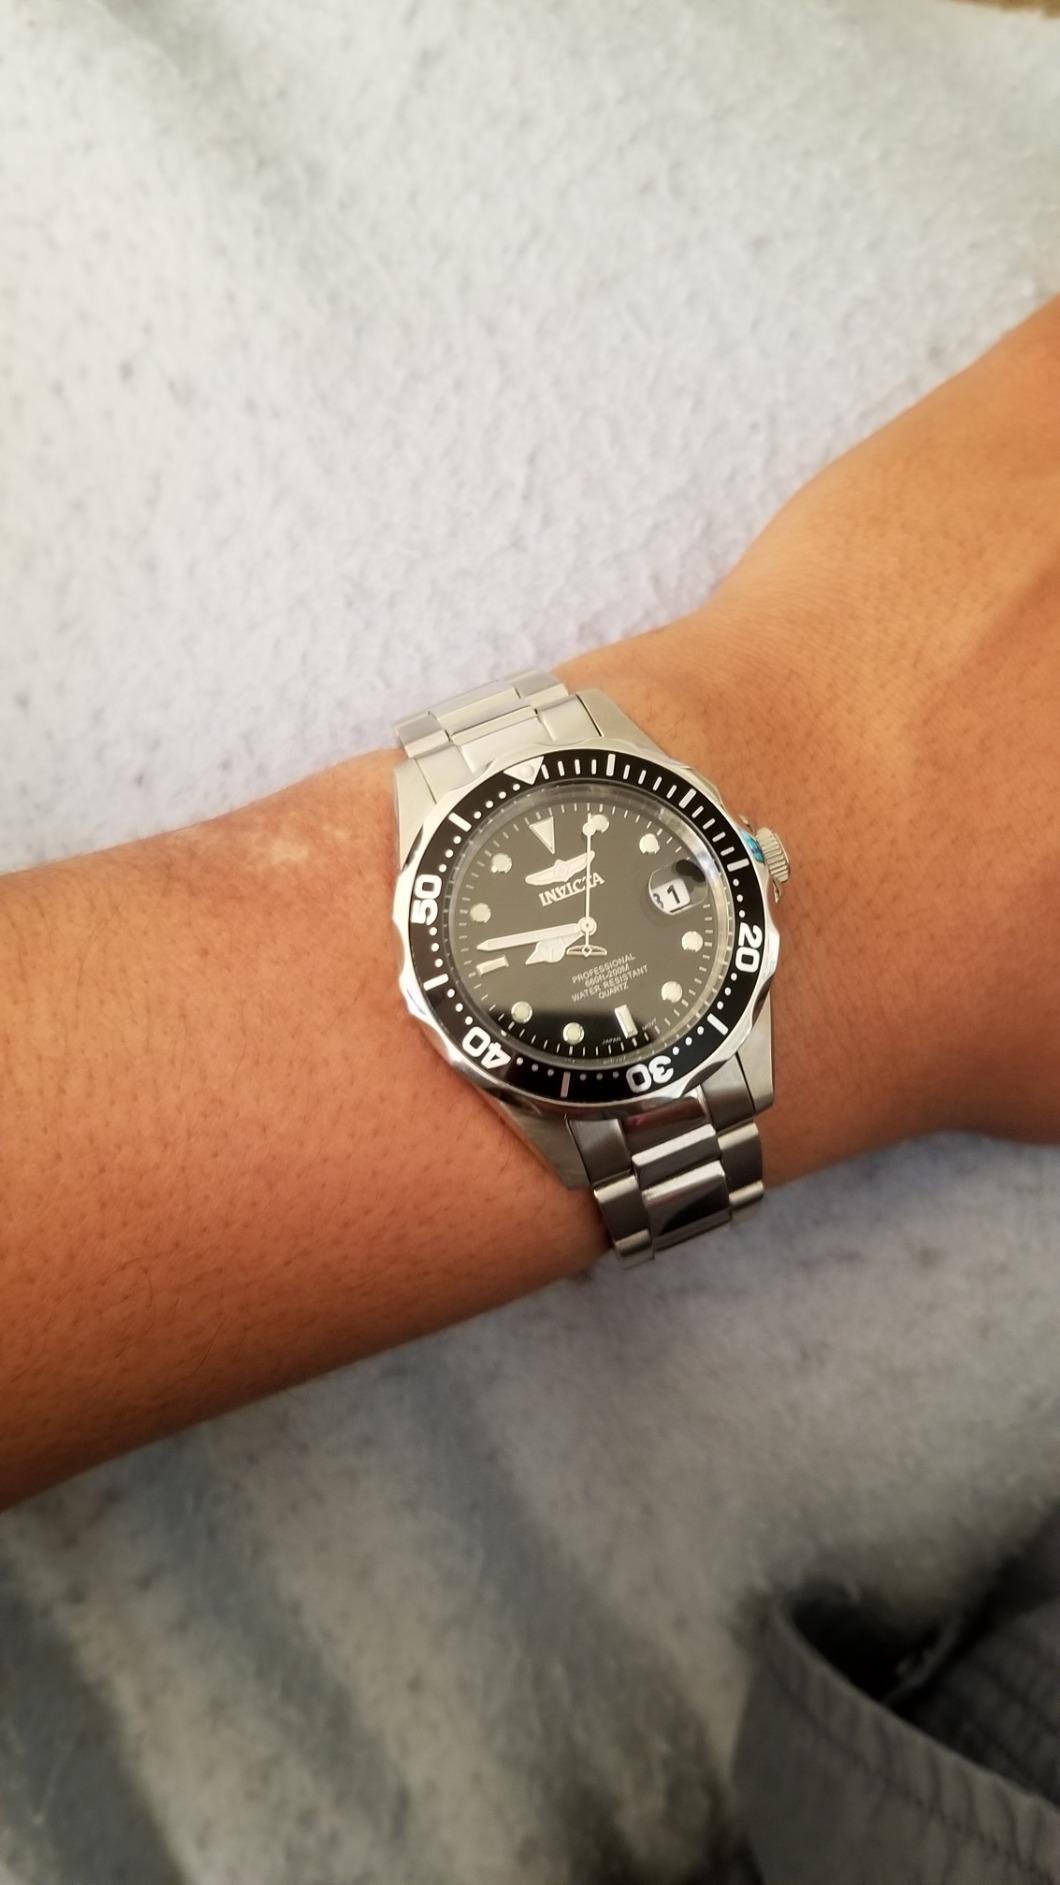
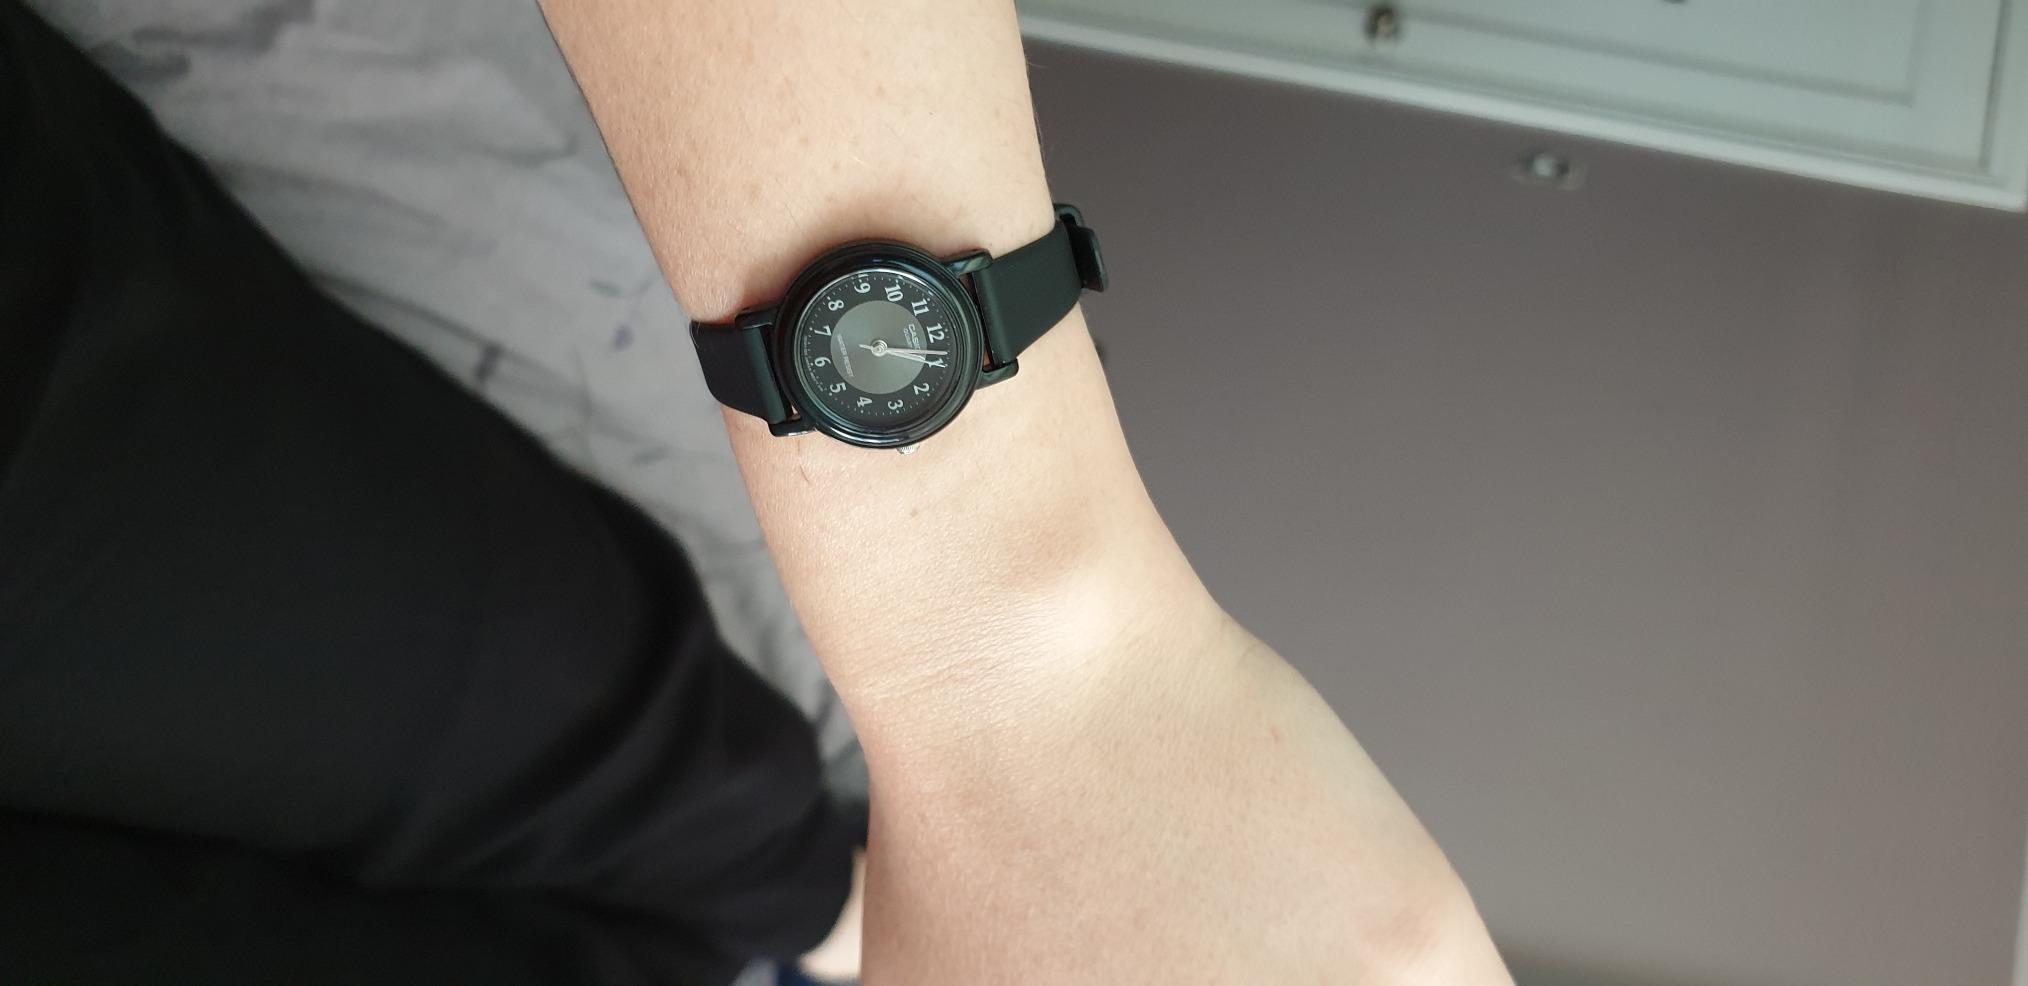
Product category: accessories_watch
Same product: no